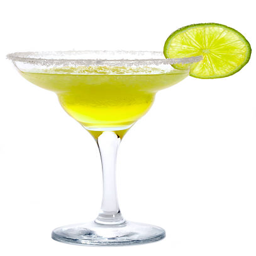
frozen margarita dipped in salt with a lime on the rim